Mitch Seavey

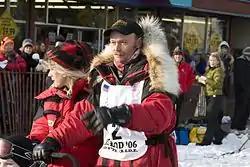
Mitch Seavey at the ceremonial start of the 2006 Iditarod.

Mitch Seavey (born 1959) is an American dog musher, who won the Iditarod Trail Sled Dog Race across the U.S. state of Alaska in 2004, 2013 and 2017. At age 57, Seavey is the oldest person to win the Iditarod in 2017 (surpassing his record in 2013 at age 53). His son, Dallas Seavey, won the 2012, 2014, 2015 2016, 2021 and 2024 Iditarod; his 2012 win made him the youngest winner ever.